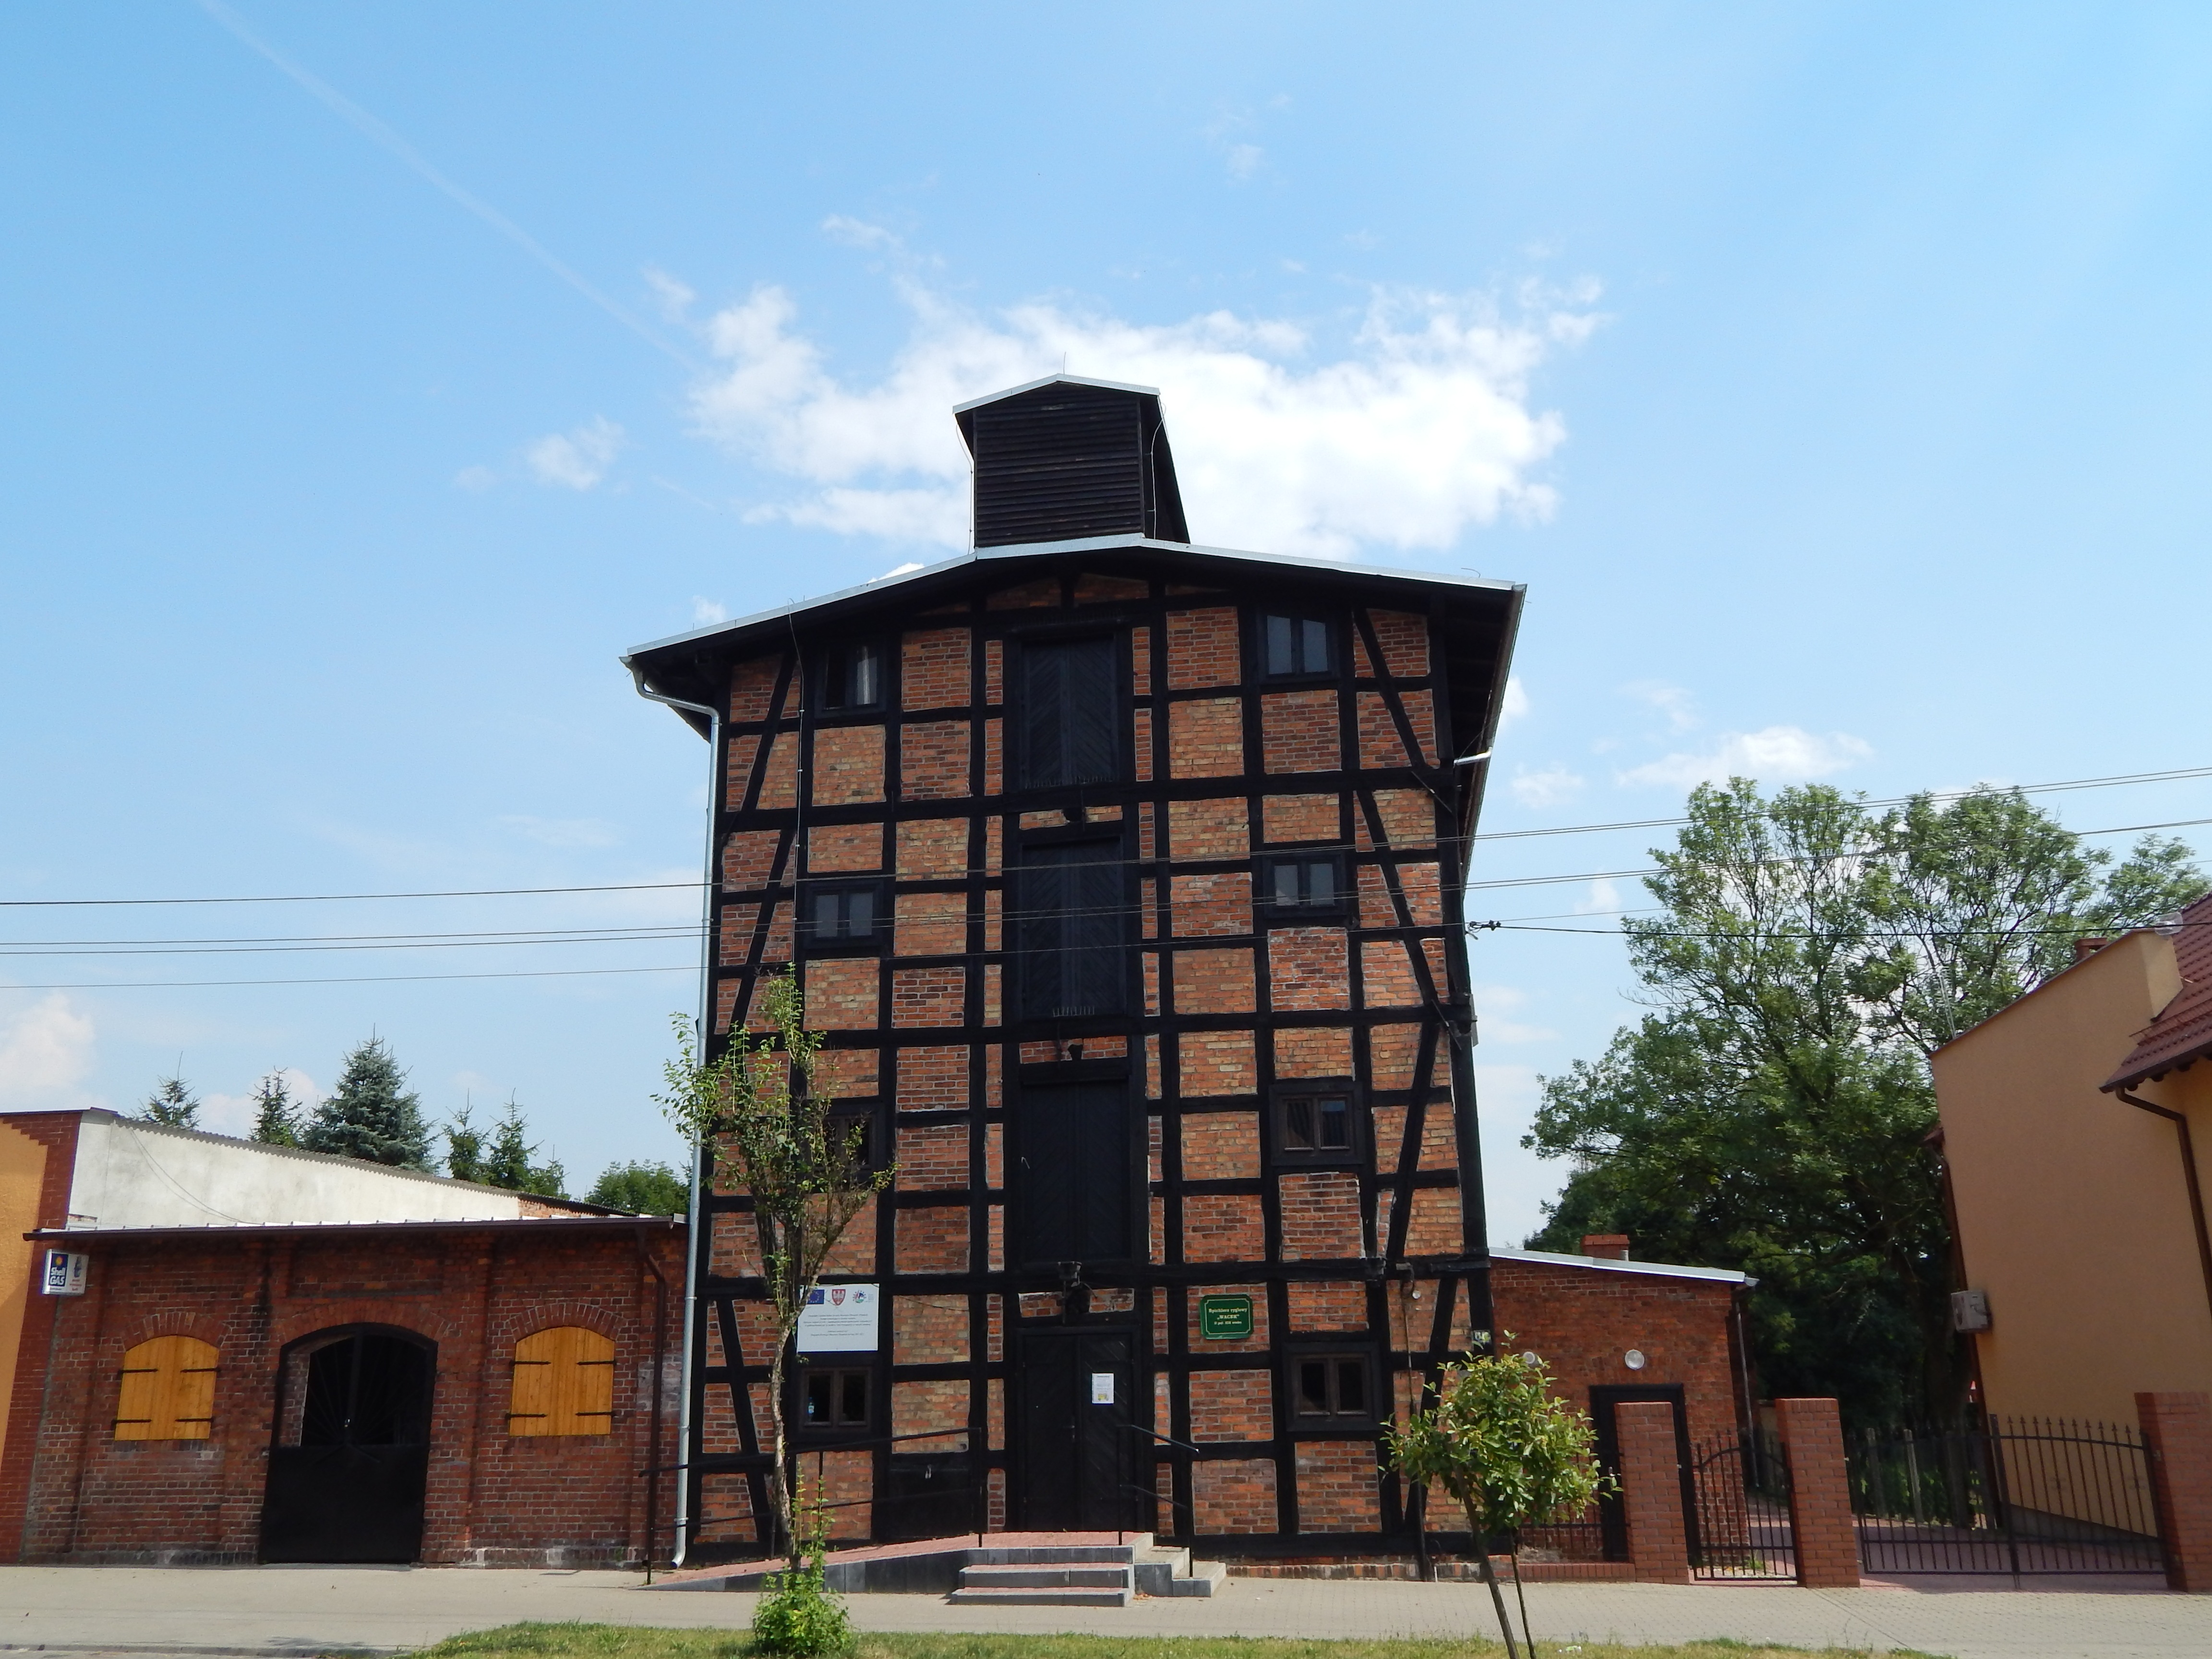
architecture, building, monument, tower, poland, granary